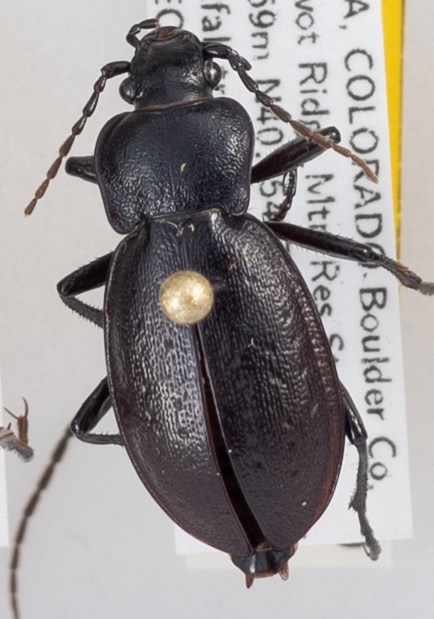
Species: Carabus taedatus
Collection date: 2018-08-28
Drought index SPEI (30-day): -1.69
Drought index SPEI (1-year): -1.13
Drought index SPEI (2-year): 0.24